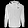
Label: Coat